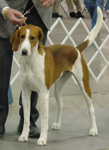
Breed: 223-n000074-English_foxhound